Experimental Aircraft Association

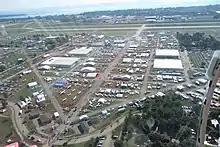
Wittman Field during the EAA AirVenture Oshkosh airshow 2011

Each summer EAA presents the largest annual general aviation event in the world, EAA AirVenture Oshkosh, also commonly known as the "Oshkosh Airshow". During the event, the city's airport, Wittman Regional Airport, named after Steve Wittman, is the busiest airport in the world (in terms of traffic movements). The week-long event annually attracts around 10,000-12,000 planes and a total attendance of more than 500,000. The event also attracts more than 800 exhibitors, hosts nearly 1,000 forums, seminars and workshops, and welcomes more than 700 journalists each year.